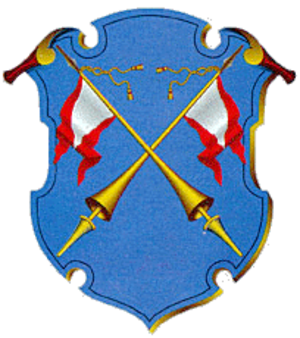
Sordavala
Sortavalas byvåben
Sortavala er en by i republikken Karelija i Rusland. Den ligger ved nordbredden af Ladoga. Indbyggertal: 21.131; 22.579. Byen er en vigtig station på jernbanen Vyborg-Joensuu.